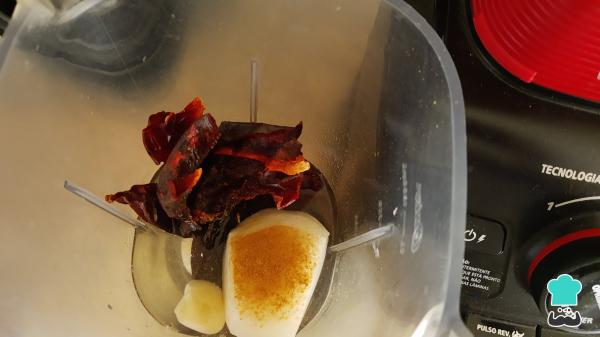
Para el adobo de los tacos, coloca en la licuadora un trozo de cebolla blanca, un par de dientes de ajo, de tres a cuatro chiles guajillo, una pizca de comino y una taza de agua caliente, licua todo muy bien durante 2 o 3 minutos hasta que se haya molido todo. Puedes hidratar los chiles guajillo previamente con suficiente agua tibia o caliente para que se suavicen y sea más fácil licuarlos.